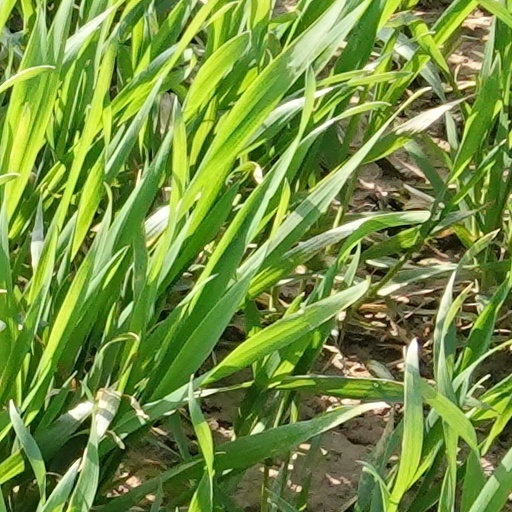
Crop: wheat